1985 Umbrian regional election

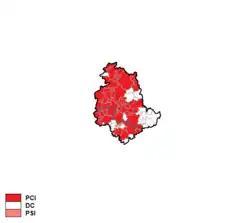
Largest party by municipality

The Italian Communist Party was by far the largest party. After the election, Germano Marri, the incumbent Communist President, continued to govern the Region at the head of a left-wing coalition with the Italian Socialist Party (Popular Democratic Front). In 1987 Marri was replaced by Francesco Mandarini, a Communist too.